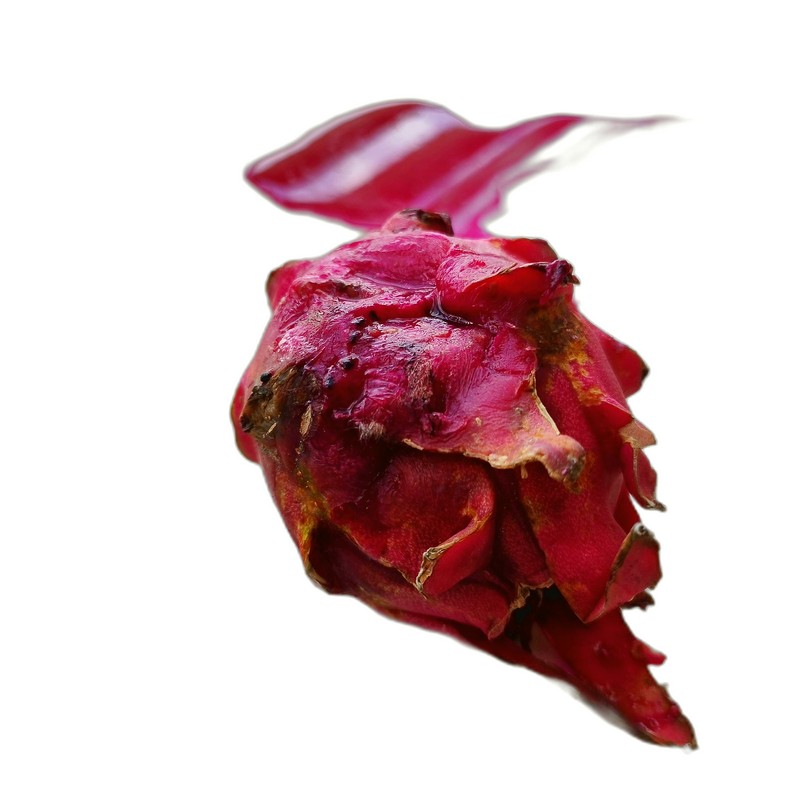
Label: Defect Dragon Fruit